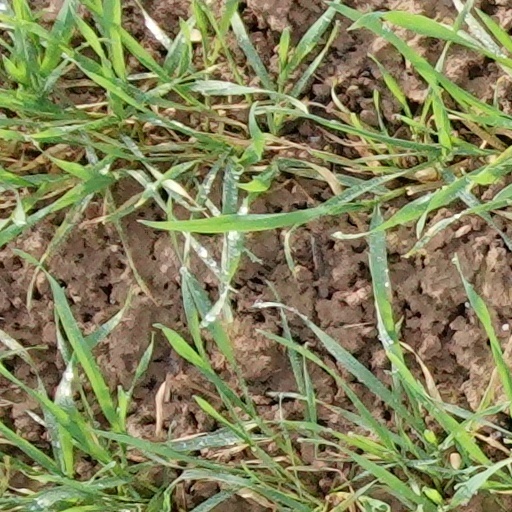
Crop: wheat